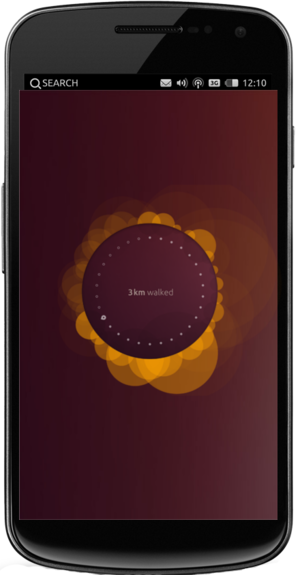
Ubuntu Touch est une version d'Ubuntu destinée aux smartphones et aux tablettes, donc un système d'exploitation concurrent d'iOS, d'Android, Windows 10 Mobile ou encore de Sailfish OS. Son développement supervisé par Canonical a été arrêté le 5 avril 2017.